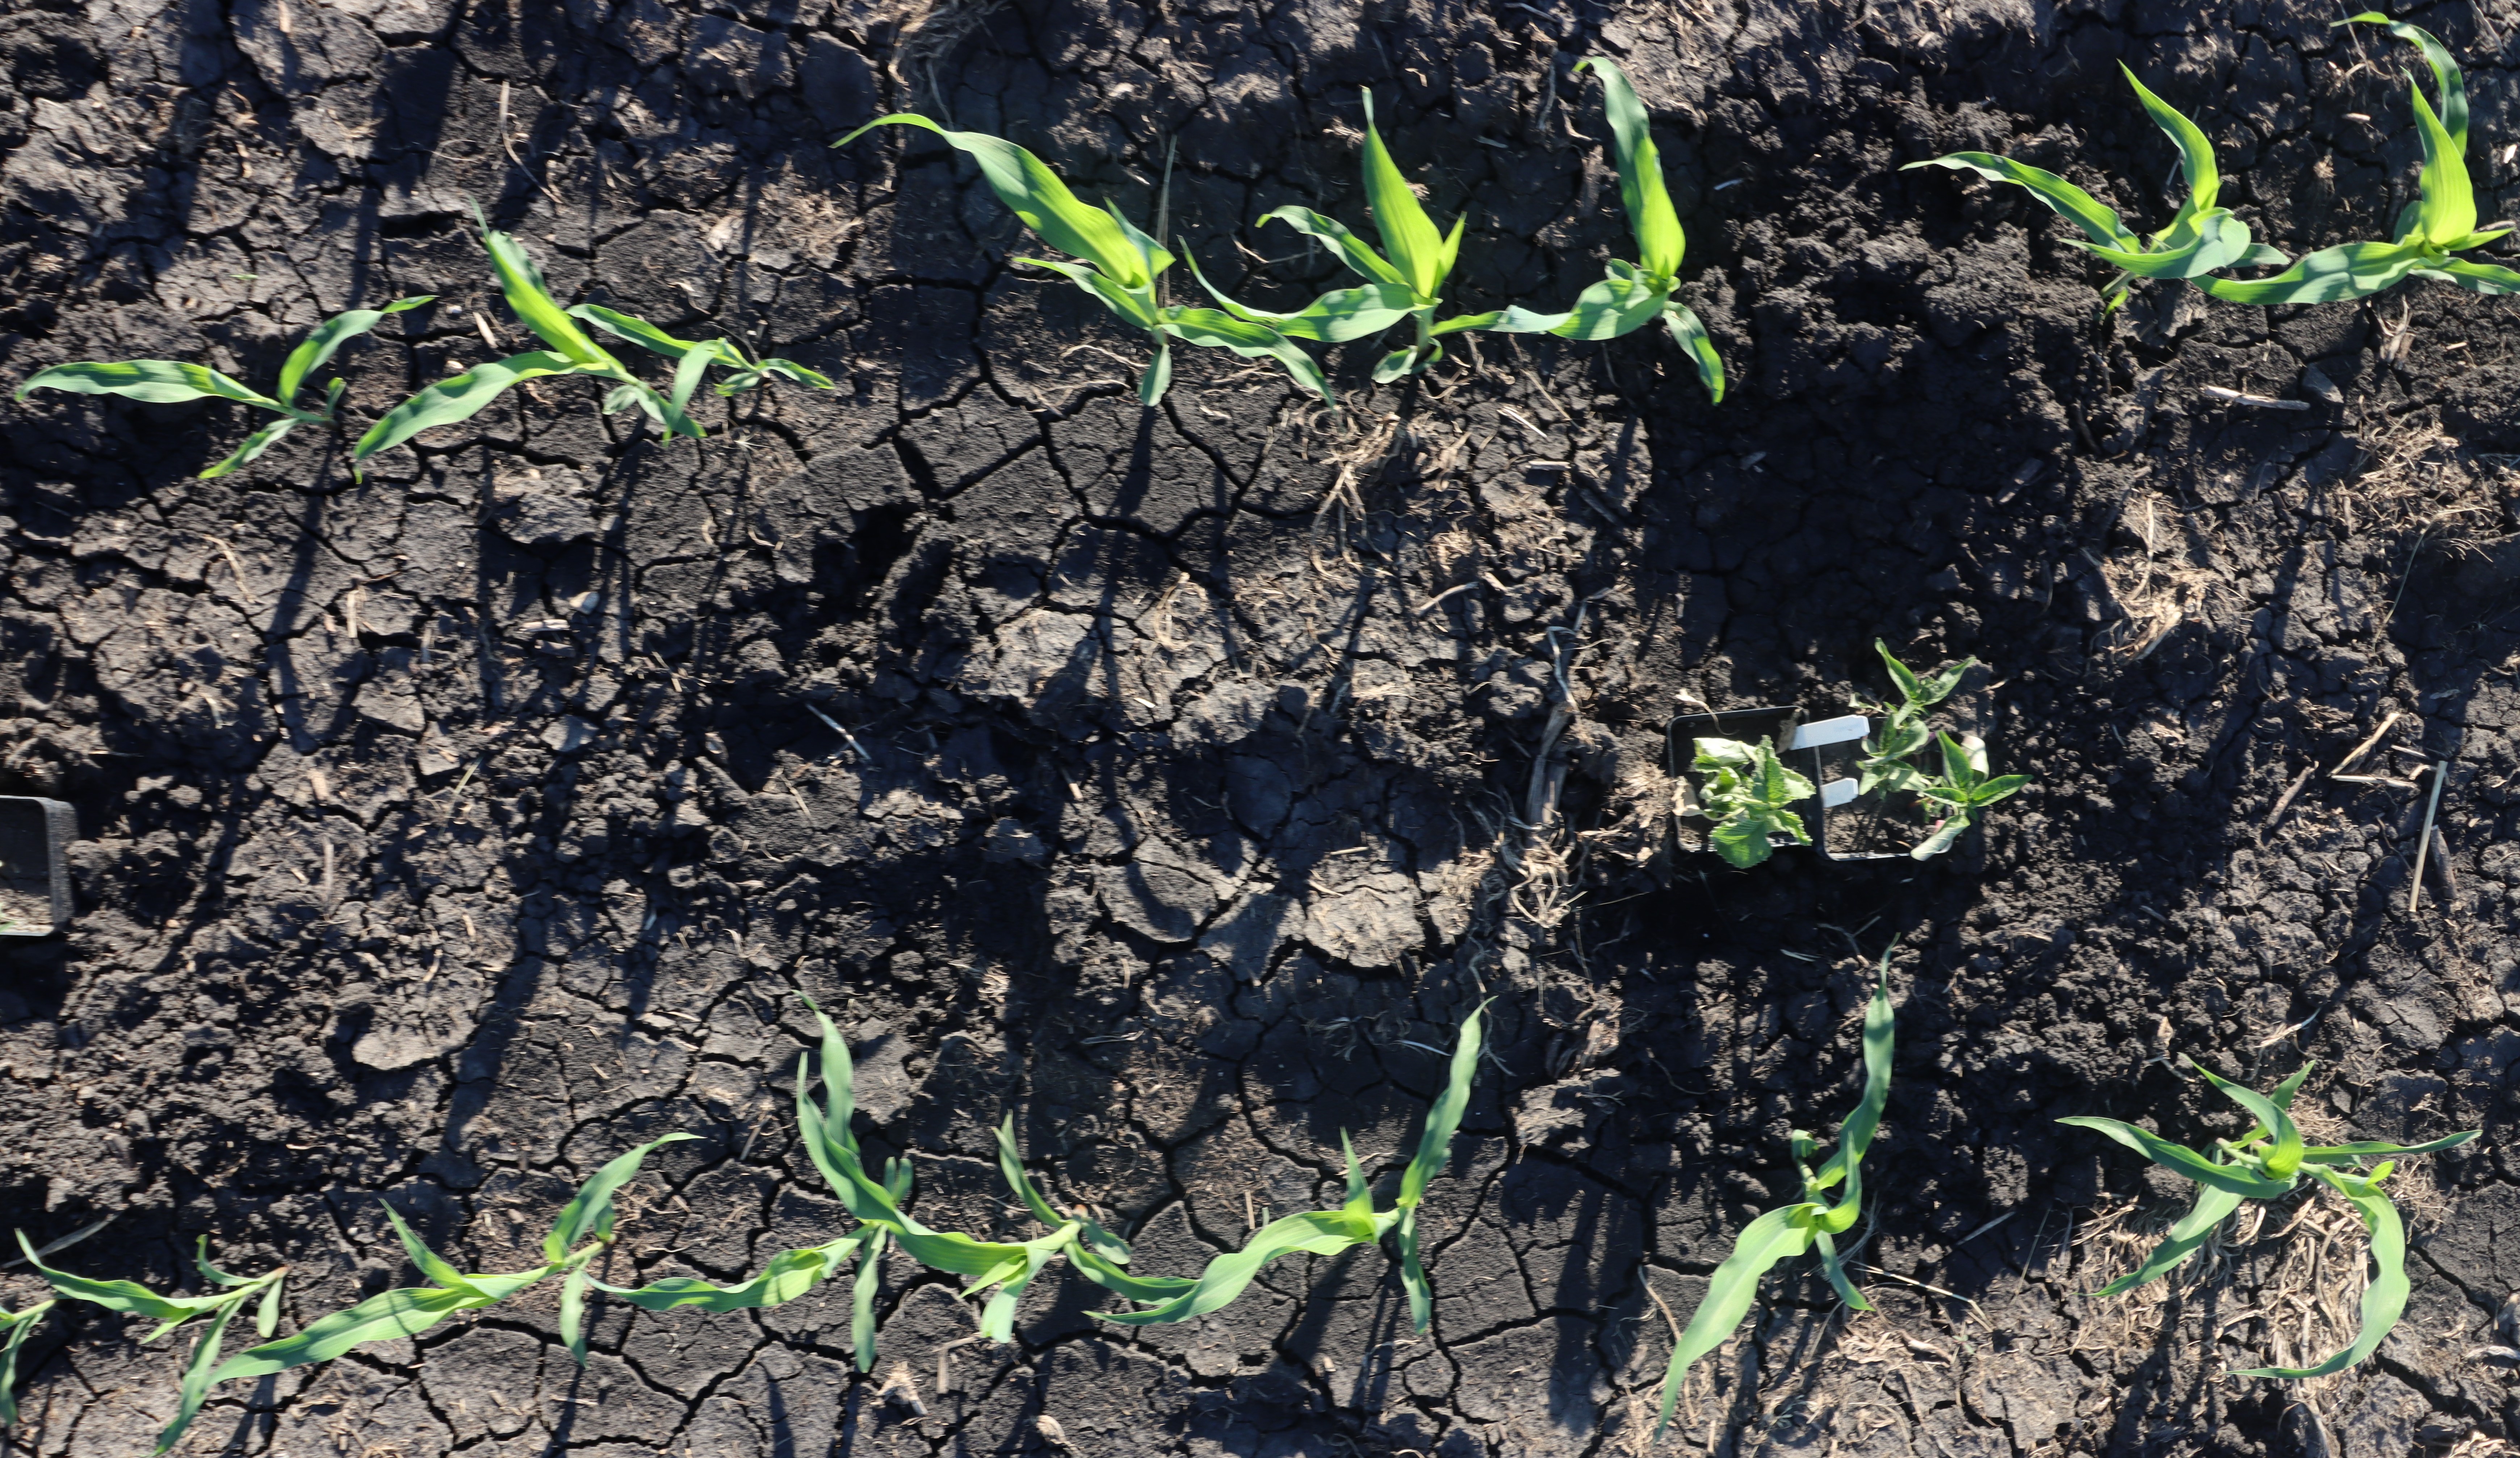
Crop: Corn
Objects: Corn, Corn, Corn, Corn, Corn, Corn, Corn, Corn, Corn, Corn, Corn, Corn, Corn, Corn, Corn, Waterhemp, Waterhemp